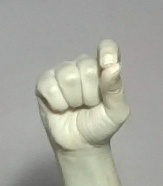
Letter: fa